Playland (Vancouver)

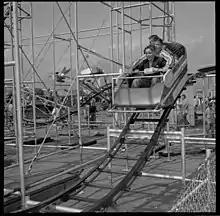
A rollercoaster at Playland in 1960, two years after Playland was opened to the public

Construction for the modern amusement park occurred from December 1957 to 1958, with the park opening in time for that year's PNE exhibition. Reopened as "Playland", the park featured several new attractions including the Wooden Roller Coaster, the country's largest at the time of its opening.